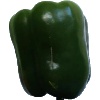
Label: Pepper Green 1